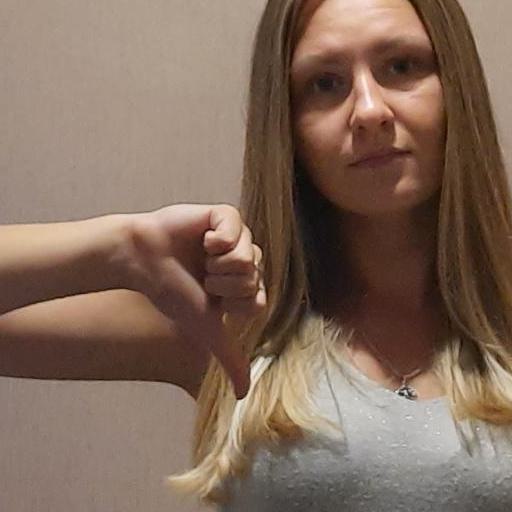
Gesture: dislike